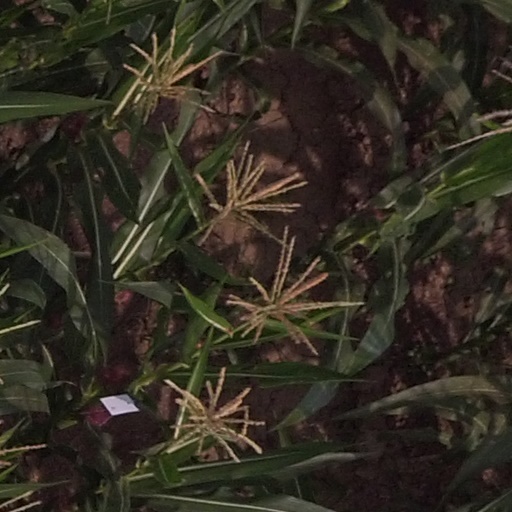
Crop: maize; corn